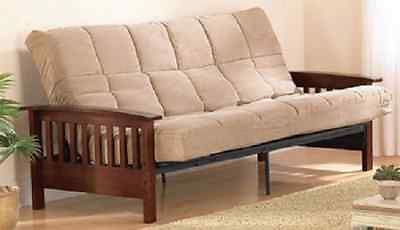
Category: sofa